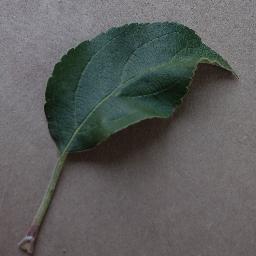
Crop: apple
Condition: healthy